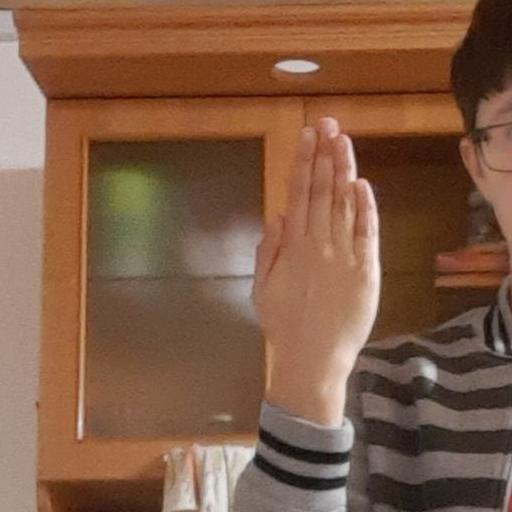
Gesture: stop_inverted